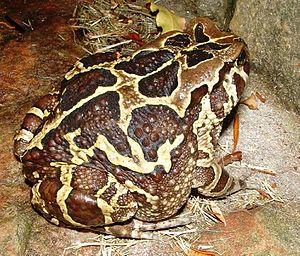
Sclerophrys pantherina est une espèce d'amphibiens de la famille des Bufonidae.